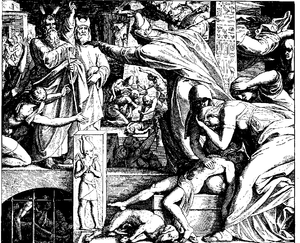
Gravure en bois pour «Die Bibel in Bildern», 1860. Português: Décima praga do Egito, morte dos primogênitos. Êx. 12:29-31."